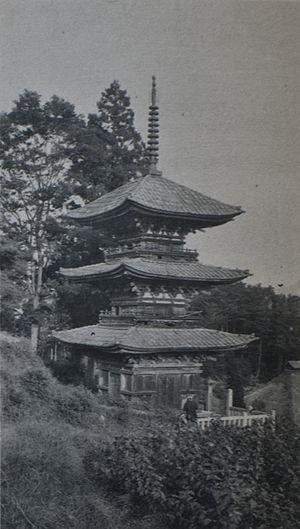
Le village d'Aoki est un village du district de Chiisagata, dans la préfecture de Nagano au Japon.
Le terme « trésor national » est utilisé au Japon depuis 1897 pour désigner les biens les plus précieux du patrimoine culturel du Japon bien que la définition et les critères aient changé depuis la création du terme. Les bâtiments des temples bouddhistes de cette liste ont été classés Trésors nationaux du Japon quand la loi pour la protection des biens culturels est entrée en vigueur le 9 juin 1951. Les pièces sont choisies par le ministère de l'Éducation, de la Culture, des Sports, des Sciences et de la Technologie sur le fondement de leur « valeur artistique ou historique particulièrement élevée ». Cette liste présente 152 entrées de bâtiments de temples Trésors nationaux de la fin du VIIᵉ siècle classique au début de l'époque d'Edo moderne du XIXᵉ siècle. Le nombre d'édifices répertoriés dans cette liste est supérieur à 152, parce que, dans certains cas, des groupes de bâtiments liés entre eux sont réunis pour former une seule entrée. Les structures comprennent des bâtiments principaux tels que le kon-dō, le hon-dō, le butsuden, des pagodes, des portes, un beffroi, des couloirs et d'autres bâtiments et édifices qui font partie d'un temple bouddhiste.